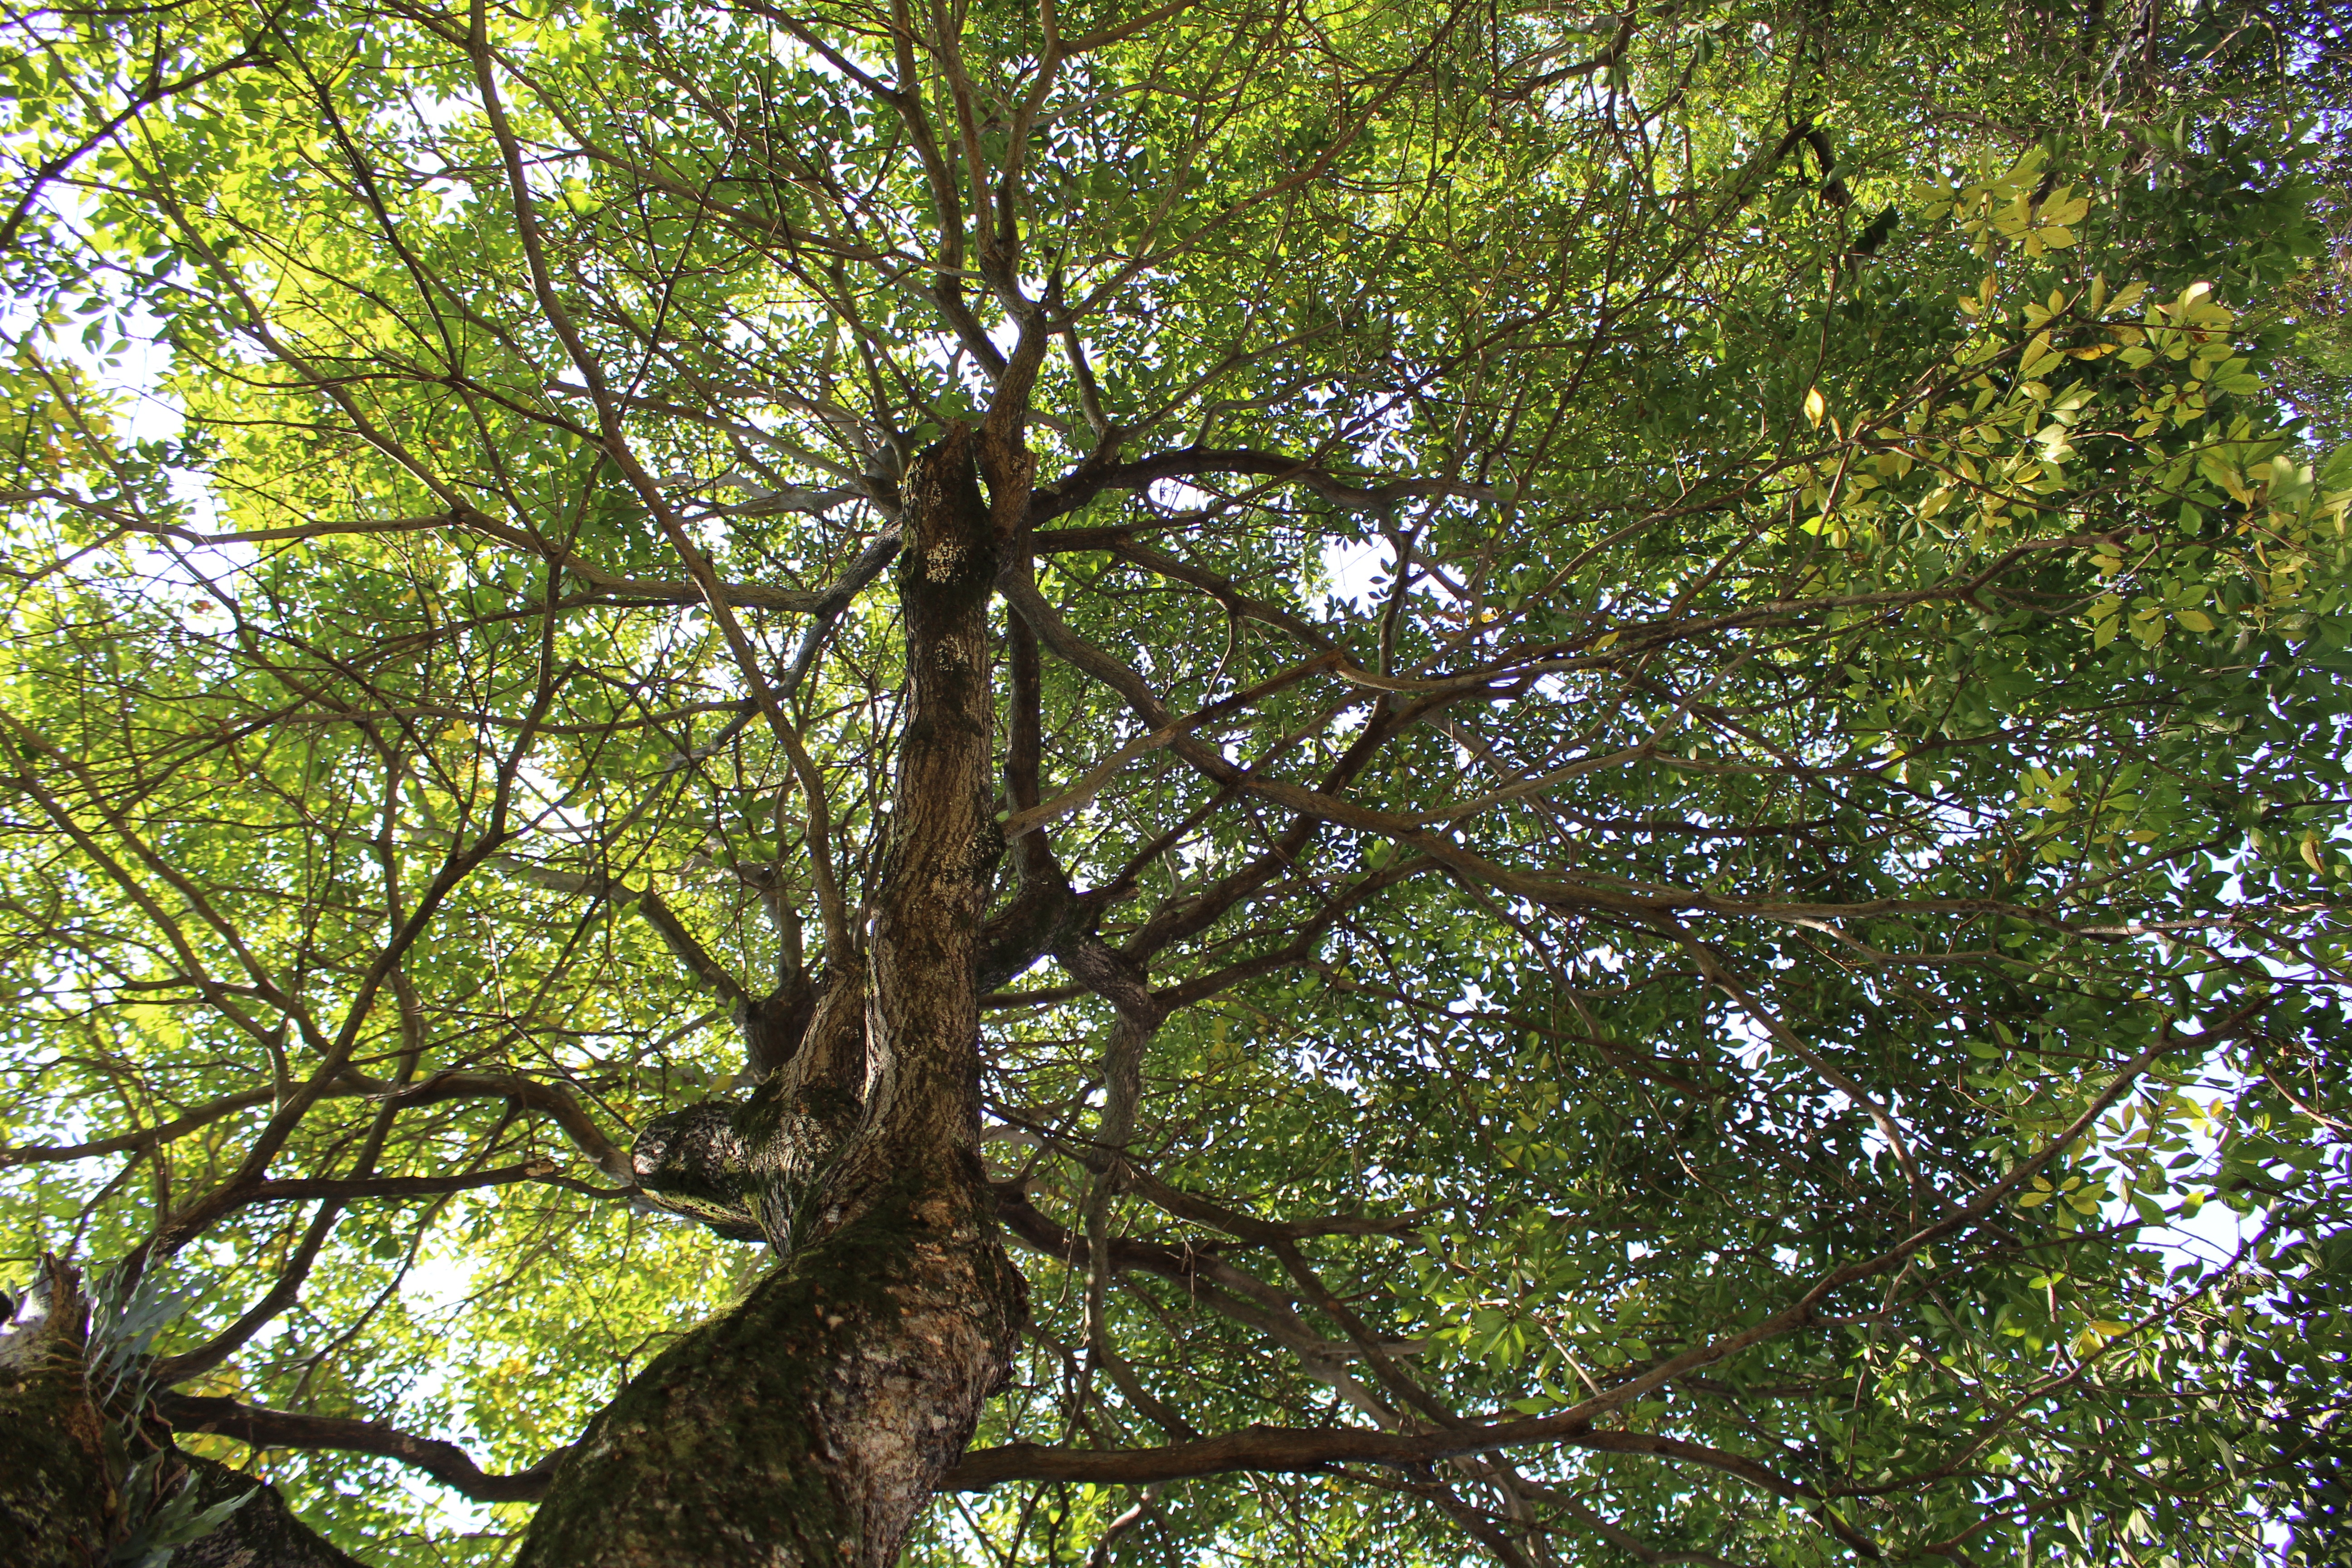
tree, nature, forest, branch, plant, leaf, flower, trunk, green, produce, evergreen, autumn, botany, twigs, deciduous, oak, woodland, ecosystem, flowering plant, woody plant, temperate broadleaf and mixed forest, land plant, plane tree family